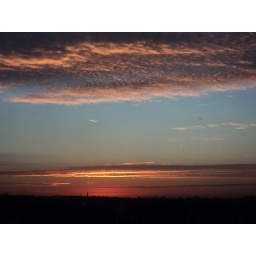
Beautiful sunset from the 6th floor of the Universal Music building in Hammersmith